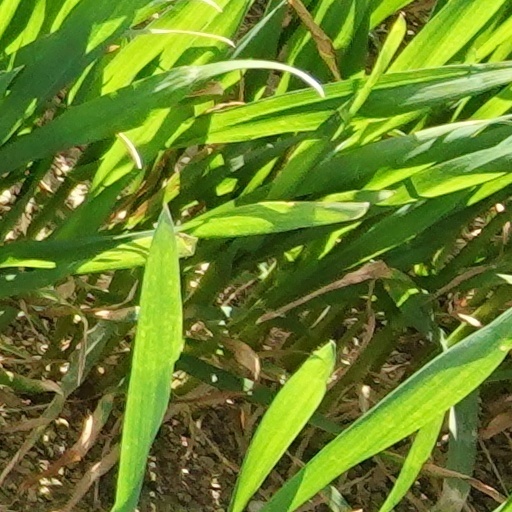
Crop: wheat